Gelotology

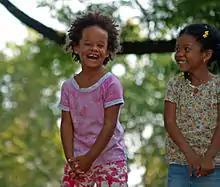
Two girls laughing

Gelotology (from the Greek "gelos" "laughter") is the study of laughter and its effects on the body, from a psychological and physiological perspective. Its proponents often advocate induction of laughter on therapeutic grounds in alternative medicine. The field of study was pioneered by William F. Fry of Stanford University.